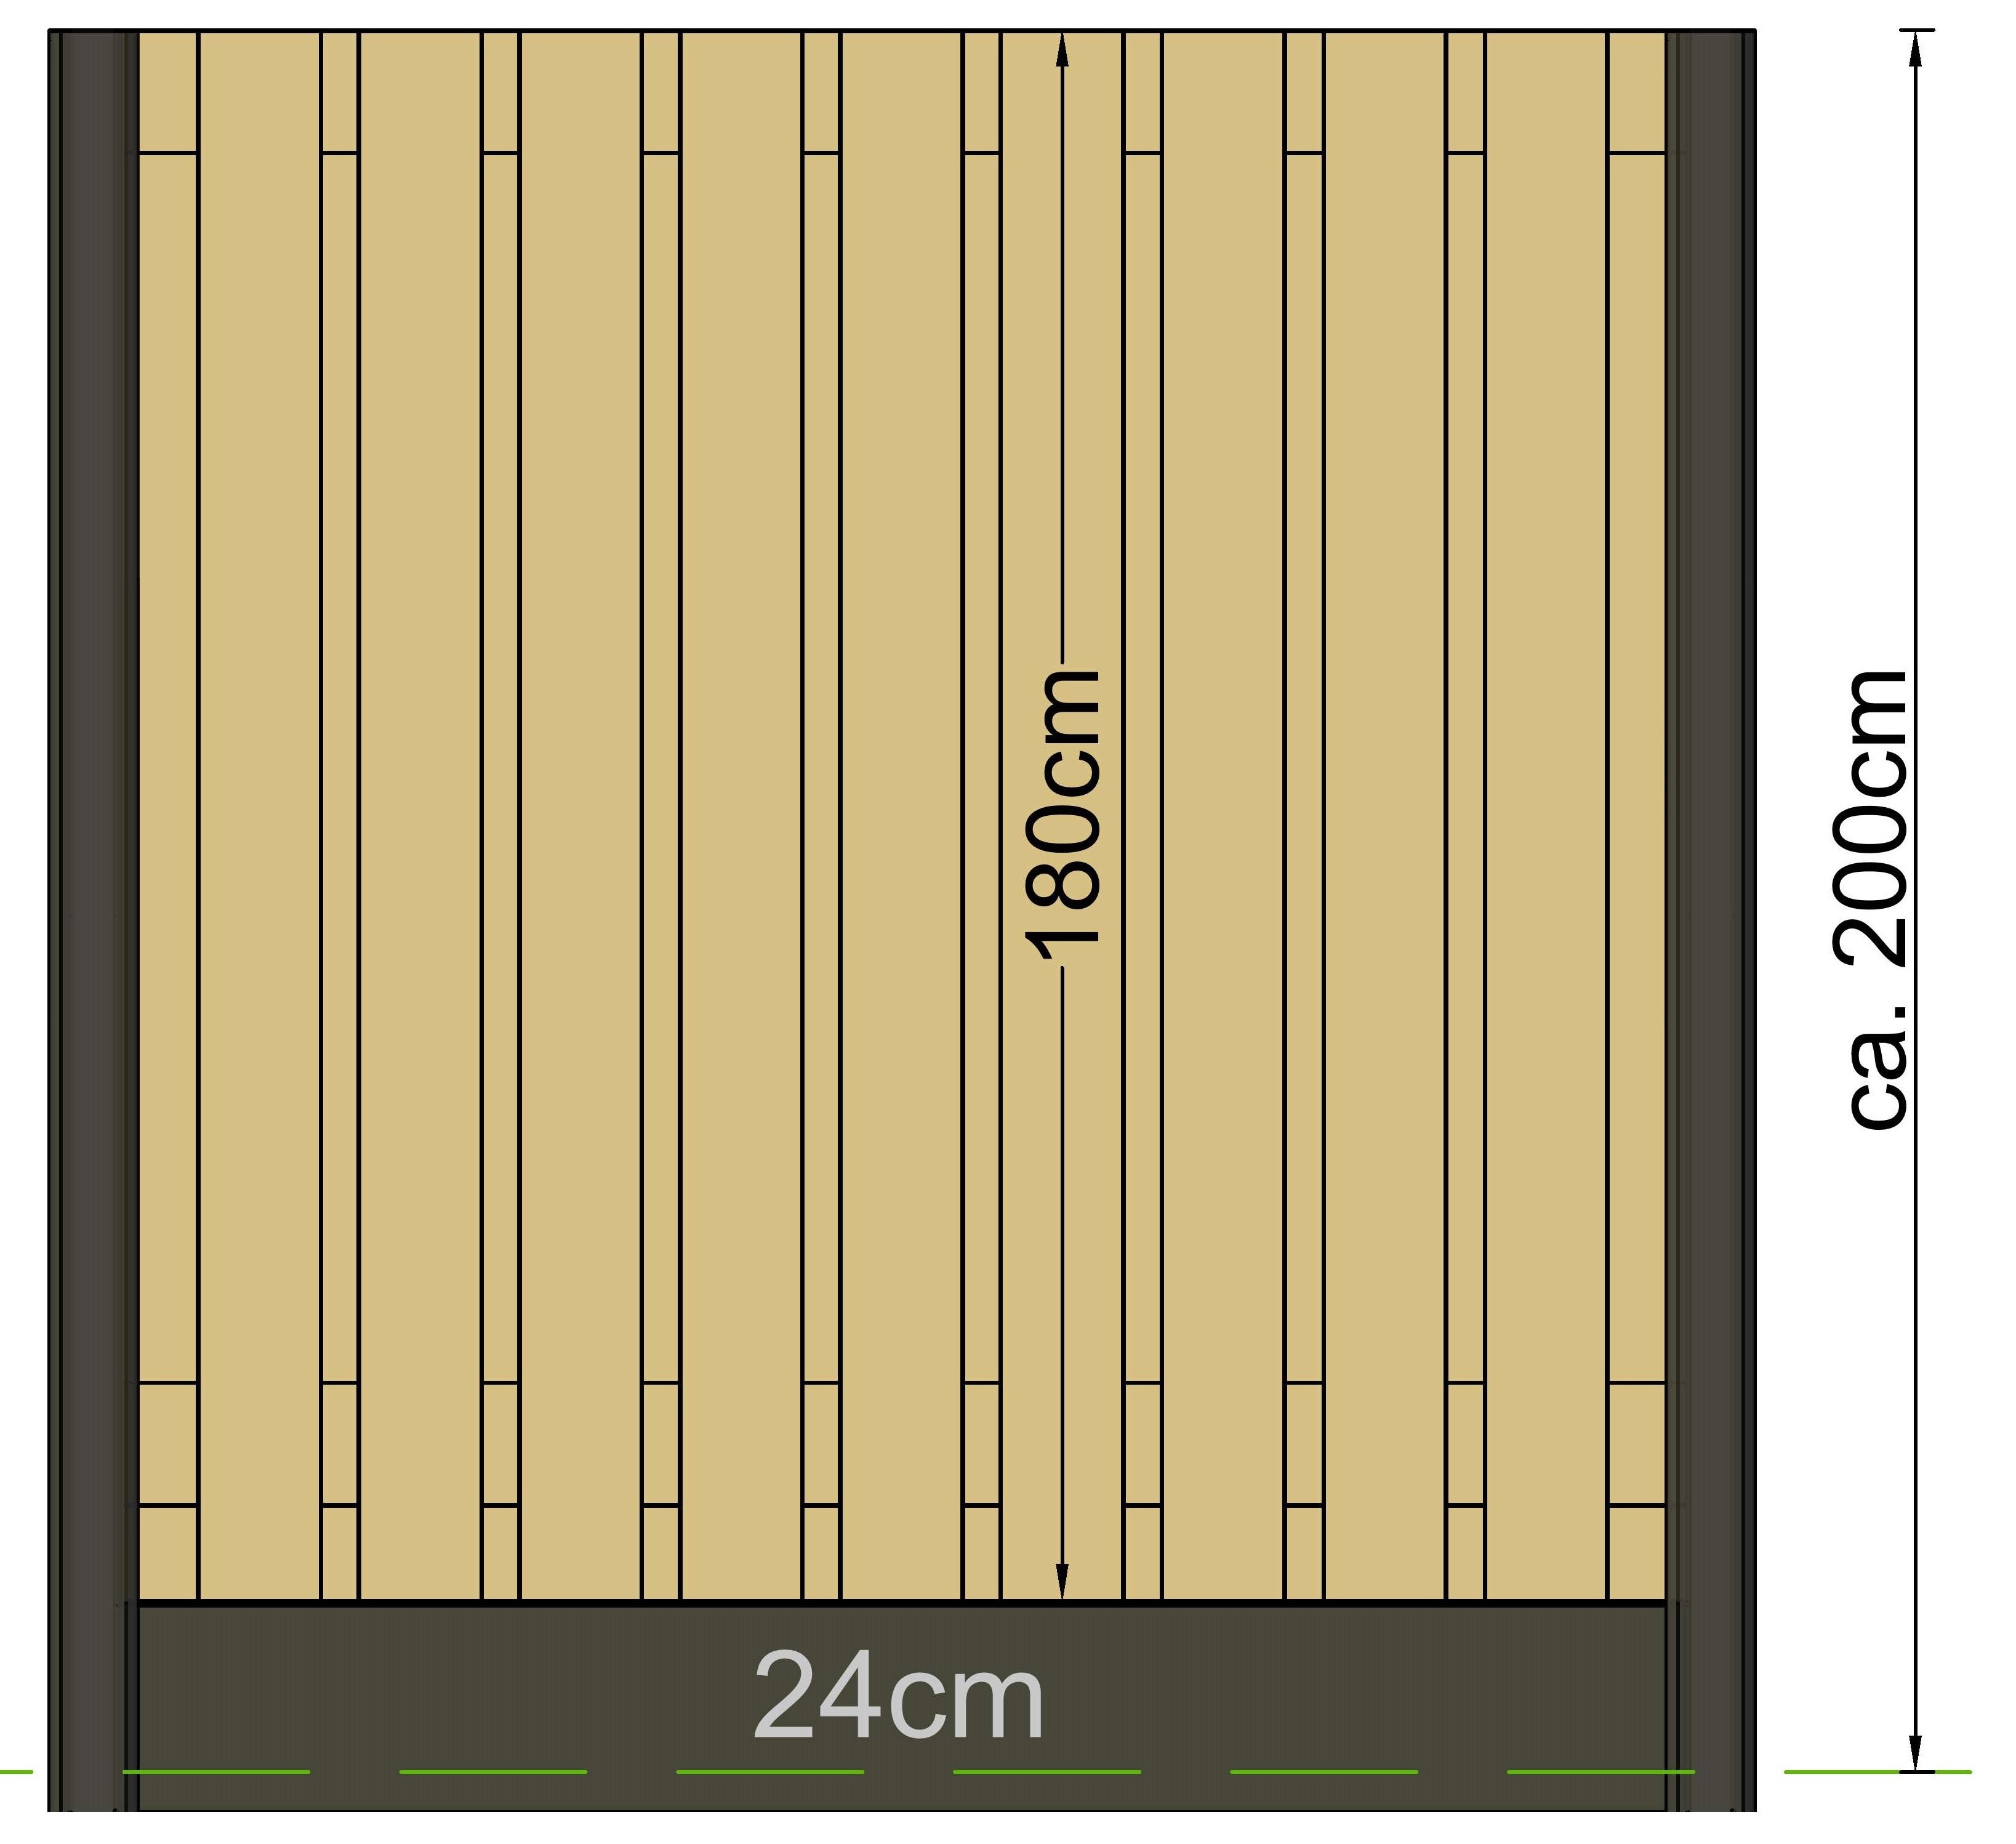
Berton sleufpaal Vecht wit/grijs tussenmodel 270
Brand: Wood Selections
Category: Hardware > Fencing & Barriers > Fence Pickets